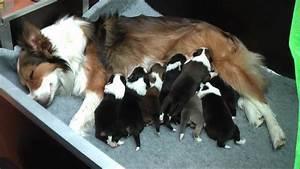
dog